I'm a Slave 4 U

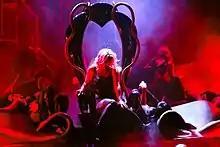
Spears performing "I'm a Slave 4 U" on the show in 2014

Ted Kessler from "NME" magazine stated that "...the song is funk the way God intended—hypnotic, insistent, mysterious, suggestive—and if Prince was a nineteen-year-old former "Disney Club" host and virgin, he'd be proud to create such a record." Stephen Thomas Erlewine of AllMusic agreed that "I'm a Slave 4 U" was a step towards a more mature sound. According to "Rolling Stone"s Barry Walters, "...although they're not the album's most melodious cuts, the Neptunes' 'I'm a Slave 4 U' and 'Boys' could be Britney's most important." Bill Lamb from About.com listed the track at number nine on her Top 10 Songs, saying: "By the time of this single off her third album, it was obvious Britney Spears was becoming an adult. This song is a radical shift from the "not quite innocent" 16-year-old schoolgirl of Britney's first album. Slinky and sexy have crept into the Britney Spears style".